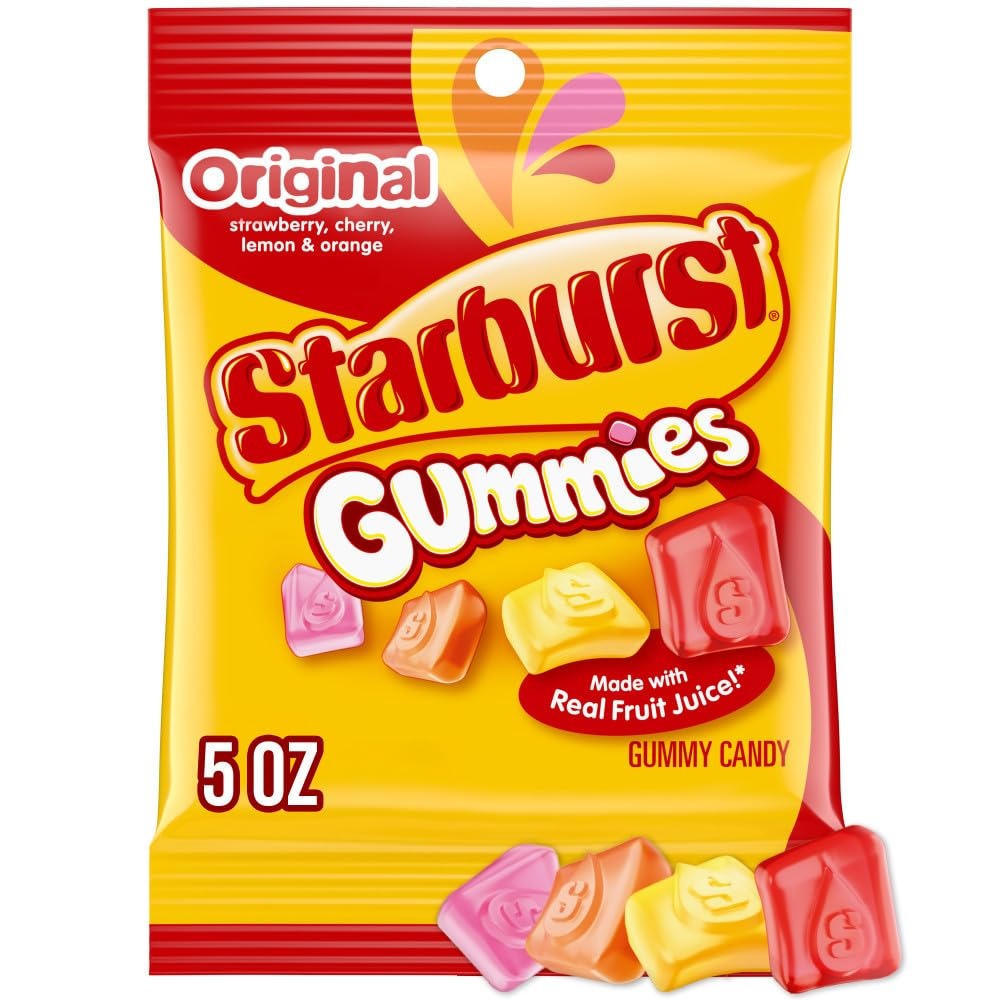
Item Name: STARBURST Original Gummies, 5 oz Bag
Bullet Point 1: Contains one (1) 5-ounce bag of STARBURST Gummies Original Gummy Candy
Bullet Point 2: Soft, Chewy, and Oh-So Lovable, these cherry, lemon, strawberry, and orange flavored STARBURST Gummies Original will have your taste buds dancing with delight
Bullet Point 3: Brighten up the office candy dish with STARBURST Original Gummies for a sweet and fruity twist
Bullet Point 4: Elevate your movie nights with a burst of fruity fun in your mouth, thanks to our irresistibly juicy STARBURST Original Gummies
Bullet Point 5: Bring a bag of STARBURST Gummies to enjoy on all of your adventures for fruity goodness on the go
Value: 5.0
Unit: Ounce

Price: 2.79